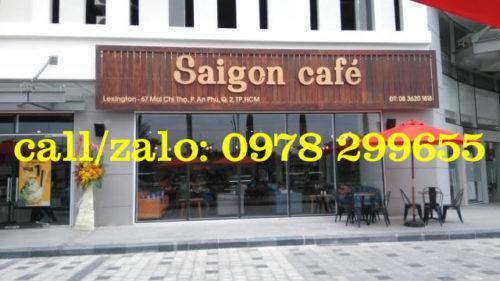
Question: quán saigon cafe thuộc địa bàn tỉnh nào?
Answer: quán thuộc thành phố hồ chí minh